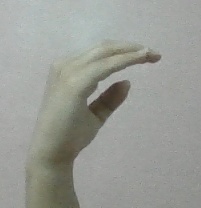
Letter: jeem